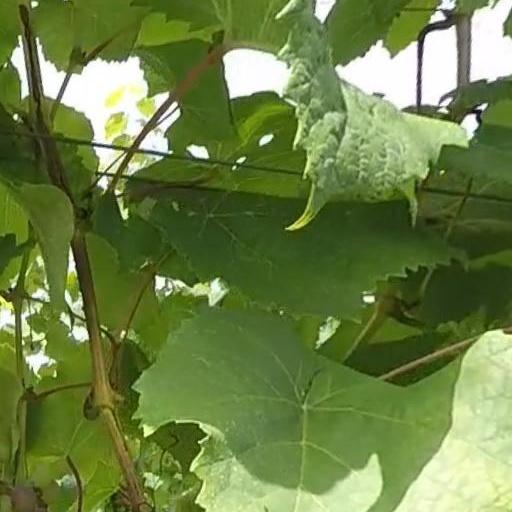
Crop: grape